Jason Kipnis

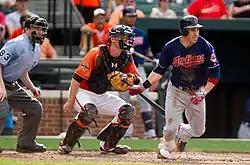
Kipnis in a game against the Baltimore Orioles in 2012

Kipnis made his major league debut on July 22, 2011, starting at second base against the Chicago White Sox. His first career hit came in his next game three days later on July 25, 2011 – a game-winning walk-off single with the bases loaded and two outs in the ninth inning against the Los Angeles Angels of Anaheim. On August 3, 2011, Kipnis became the first Indians second baseman to hit a home run in four consecutive games, and the only Indian other than former Indians MVP Al Rosen to do so in his rookie year. It was the first time in major league history that a player had homered in four consecutive games within two weeks of his major league debut. On August 10, Kipnis had a five-hit, four-run game, the first time a rookie had done so since Jim Fridley in 1952. In 2011, he played 36 games in the major leagues and batted .272 with seven home runs and 19 RBIs.